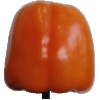
Label: Pepper Orange 1